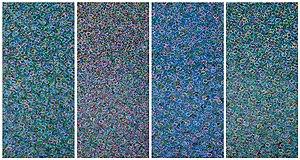
Polyptyque réalisé par l'artiste Achot Achot, se trouvant actuellement au Musée de l'Orangerie.
Achot Achot, né Achot Kazarian le 24 octobre 1961, est un artiste français. Il vit et travaille à Paris.